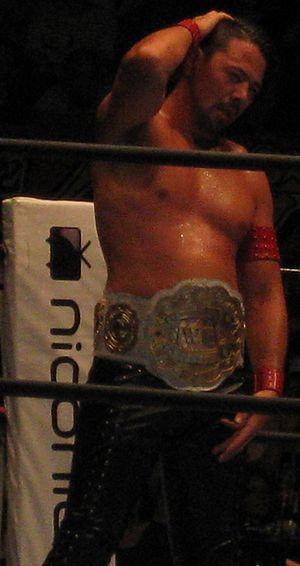
Shinsuke Nakamura est un pratiquant d'arts martiaux mixtes et catcheur japonais. Il travaille actuellement à la World Wrestling Entertainment, dans la division SmackDown, où il est l'actuel Champion par équipe de SmackDown avec Cesaro.
Chaos est un clan de catcheurs apparaissant principalement à la New Japan Pro Wrestling, une fédération de catch japonaise. Le groupe a été formé le 23 avril 2009, après que presque tous les membres de groupe Great Bash Heel se soient retournés contre leur leader Togi Makabe pour ensuite se réunir avec un nouveau leader, Shinsuke Nakamura. Peu de temps après, le nouveau groupe fut nommé Chaos. Shinsuke Nakamura en est le leader et son objectif commun est de ressusciter le style fort, qui selon lui a été abandonné après les départ de Antonio Inoki et Shinya Hashimoto. En tant que leader du Chaos, Shinsuke Nakamura a été l'un des meilleurs lutteurs de la NJPW, remportant le Championnat Poids lourd IWGP et le Championnat Intercontinental IWGP ainsi que le G1 Climax 2011 et la New Japan Cup 2014. Depuis sa création, Chaos a ajouté plusieurs nouveaux membres, notamment Kazuchika Okada qui a remporté le Championnat Poids lourd IWGP à quatre reprises, le G1 Climax en 2012 et 2014 et la New Japan Cup en 2014. Kazuchika Okada est devenu le leader de Chaos après le départ de Shinsuke Nakamura de la NJPW et a même succédé à Hiroshi Tanahashi comme "as" de la promotion, ou étoile supérieure.